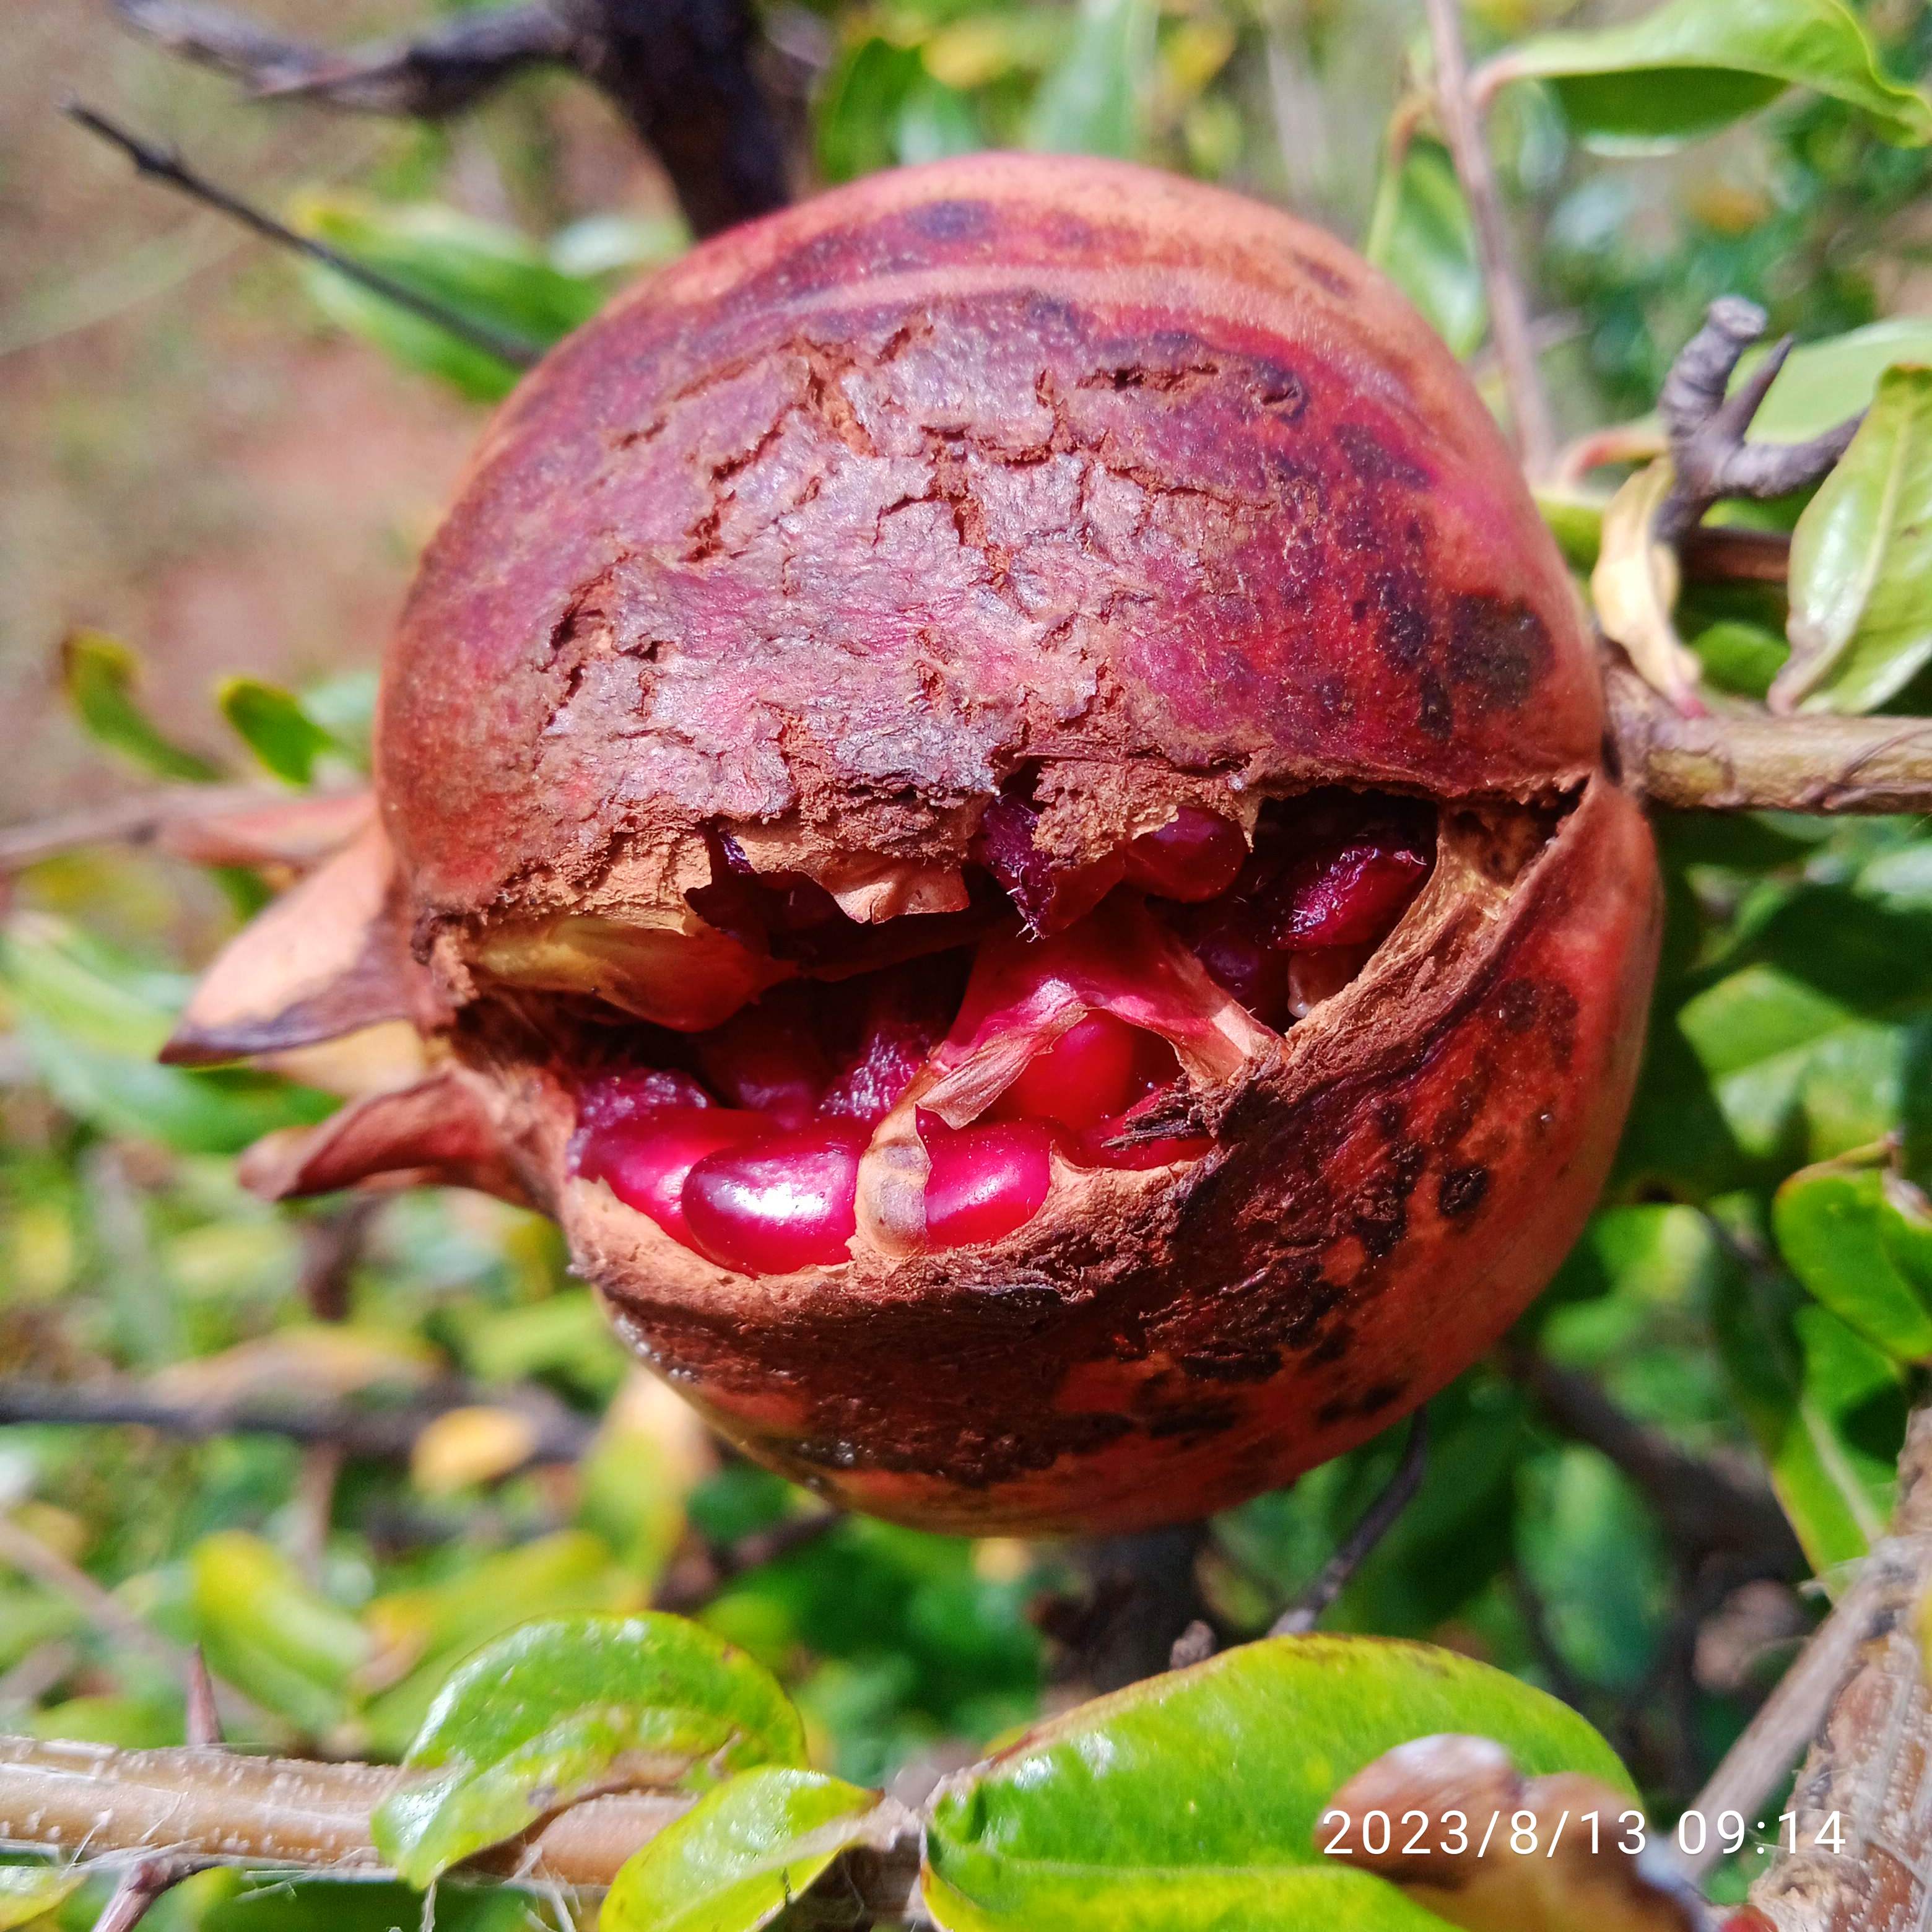
Label: Bacterial_Blight